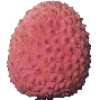
Label: Lychee 1